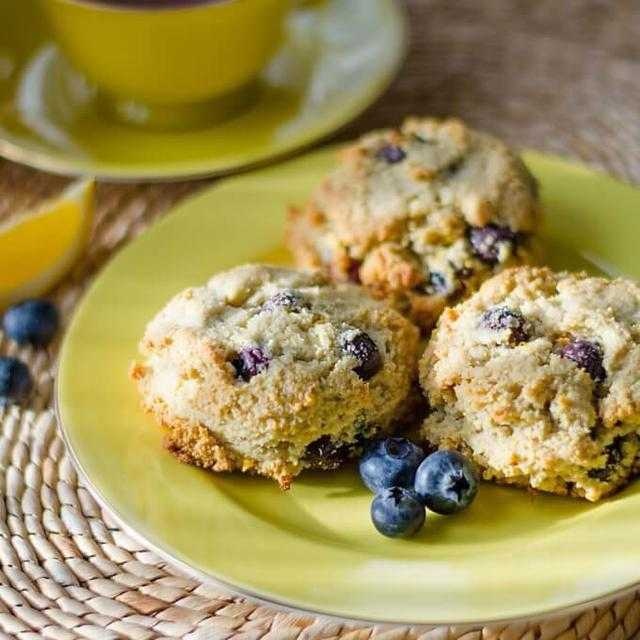
Label: Blueberry